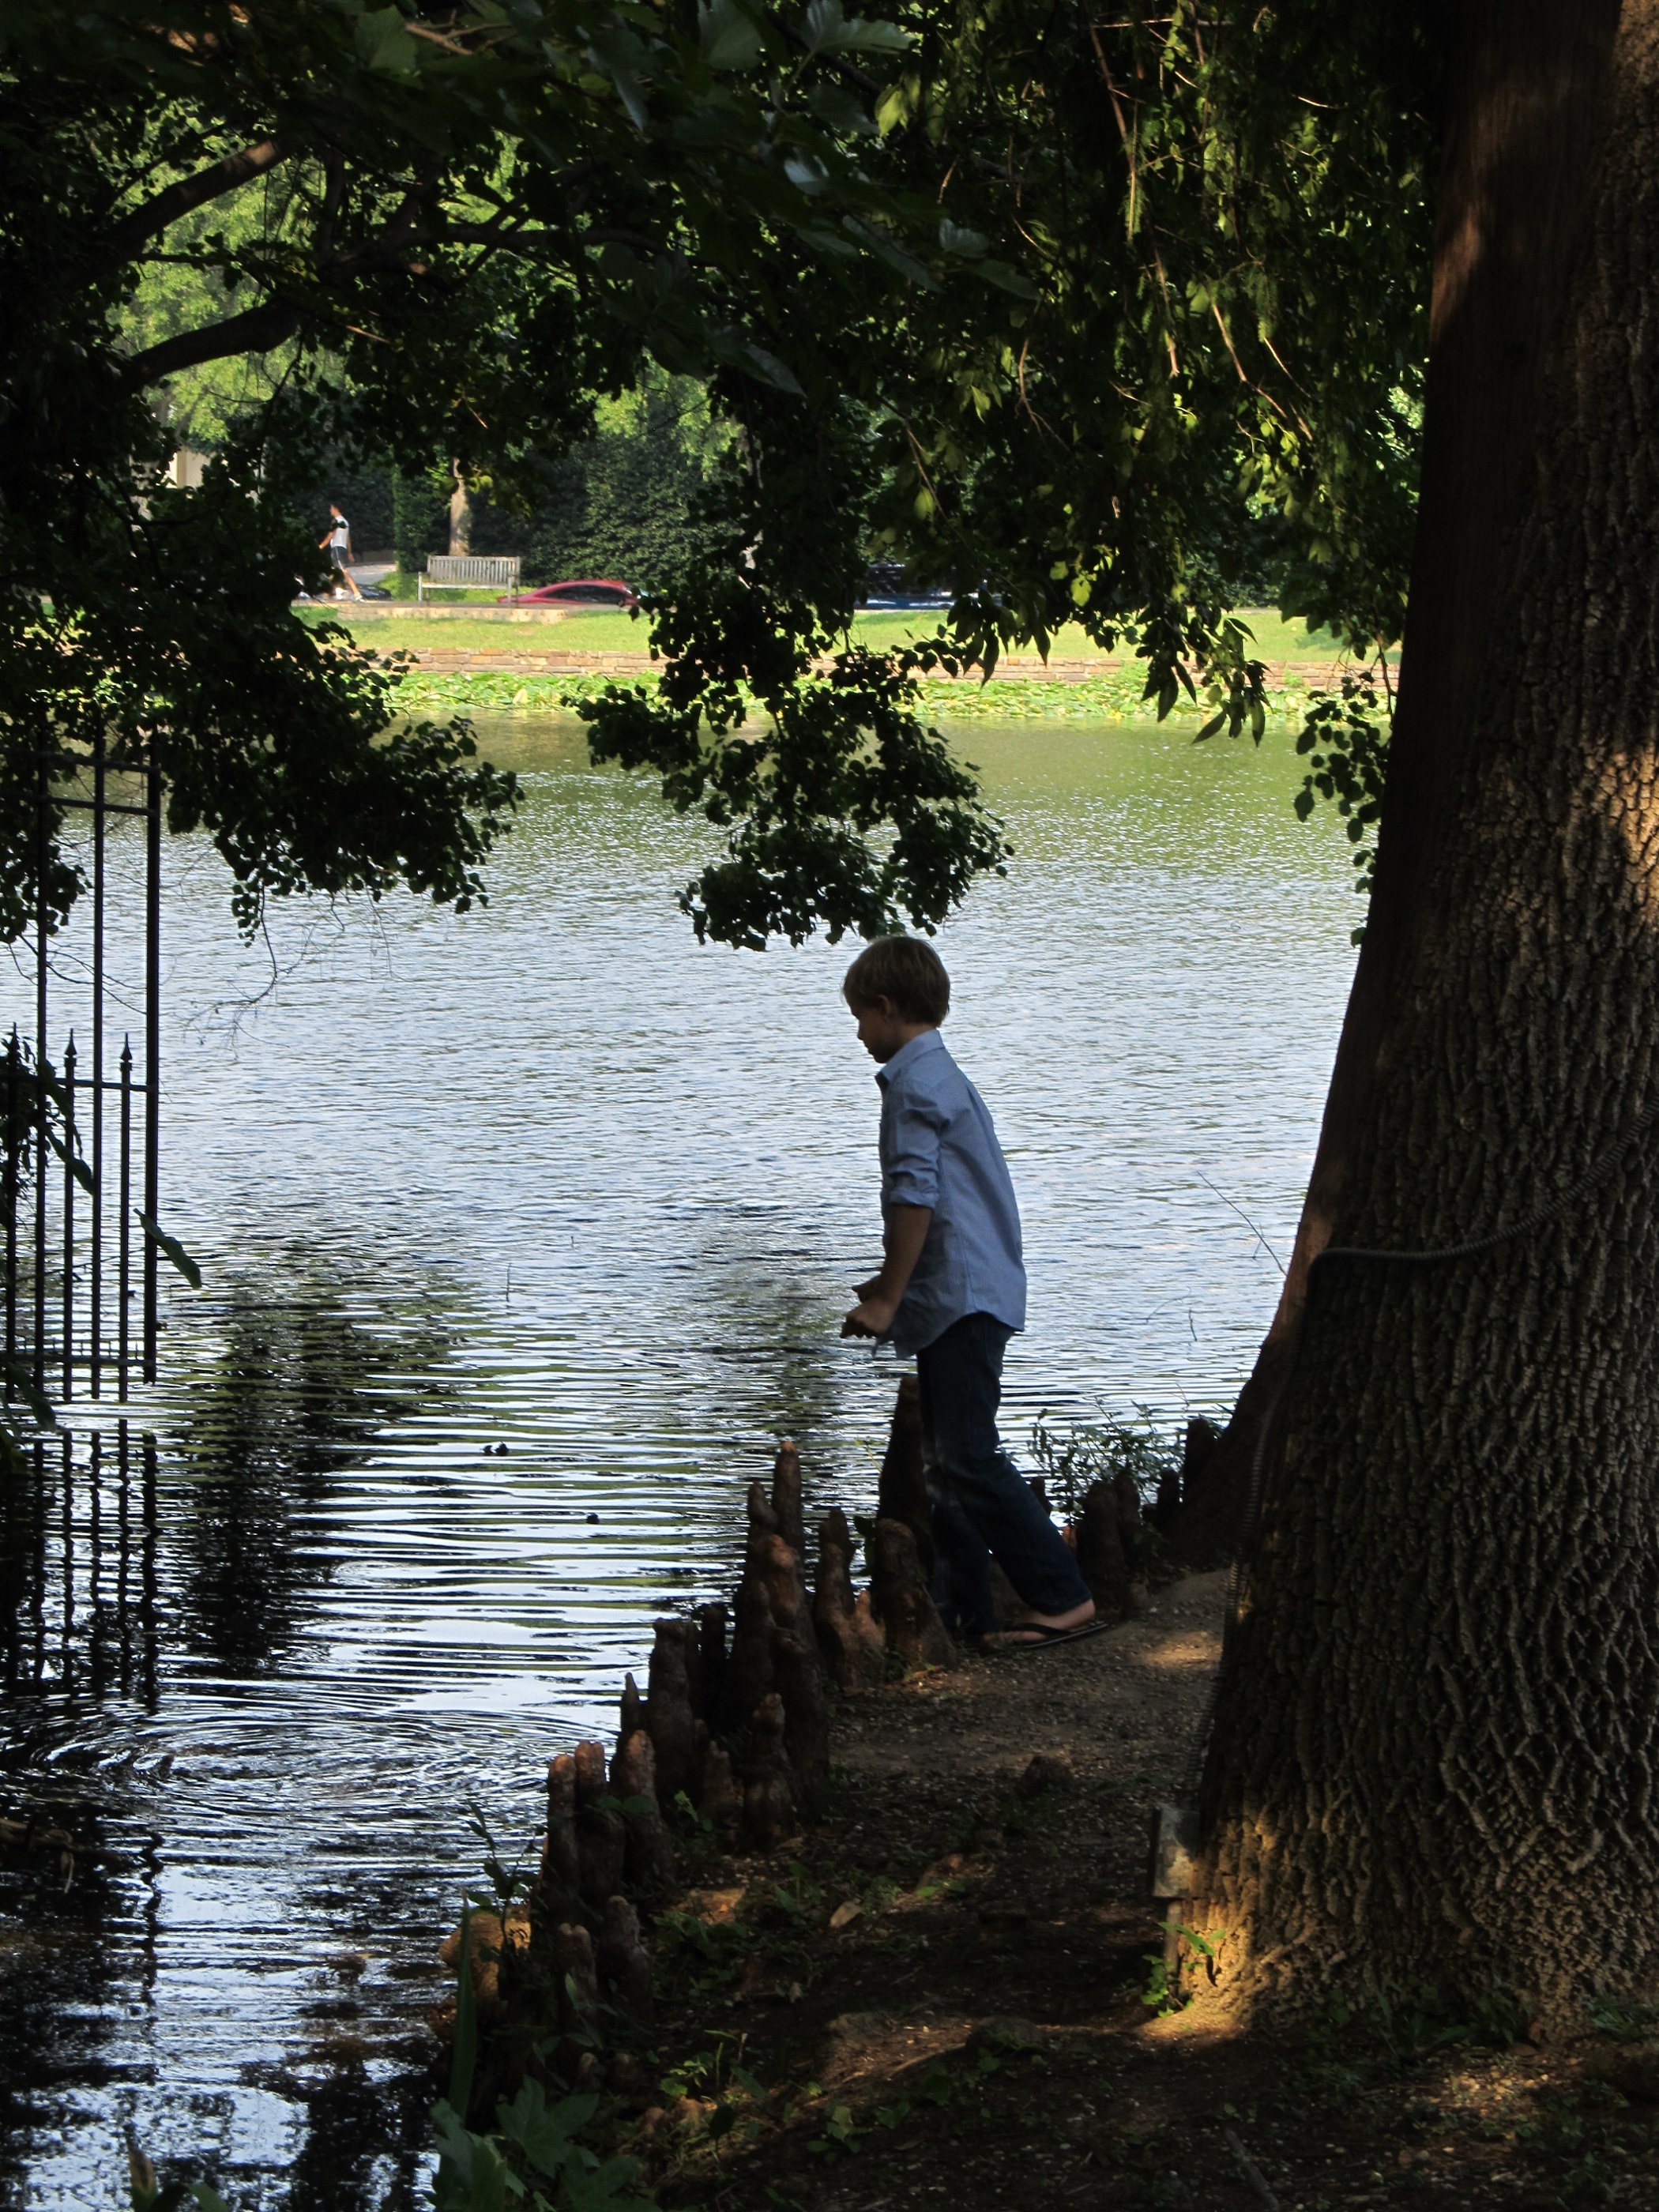
tree, water, nature, forest, person, sunlight, morning, leaf, boy, kid, river, male, young, reflection, autumn, child, playing, childhood, fun, throwing, woody plant